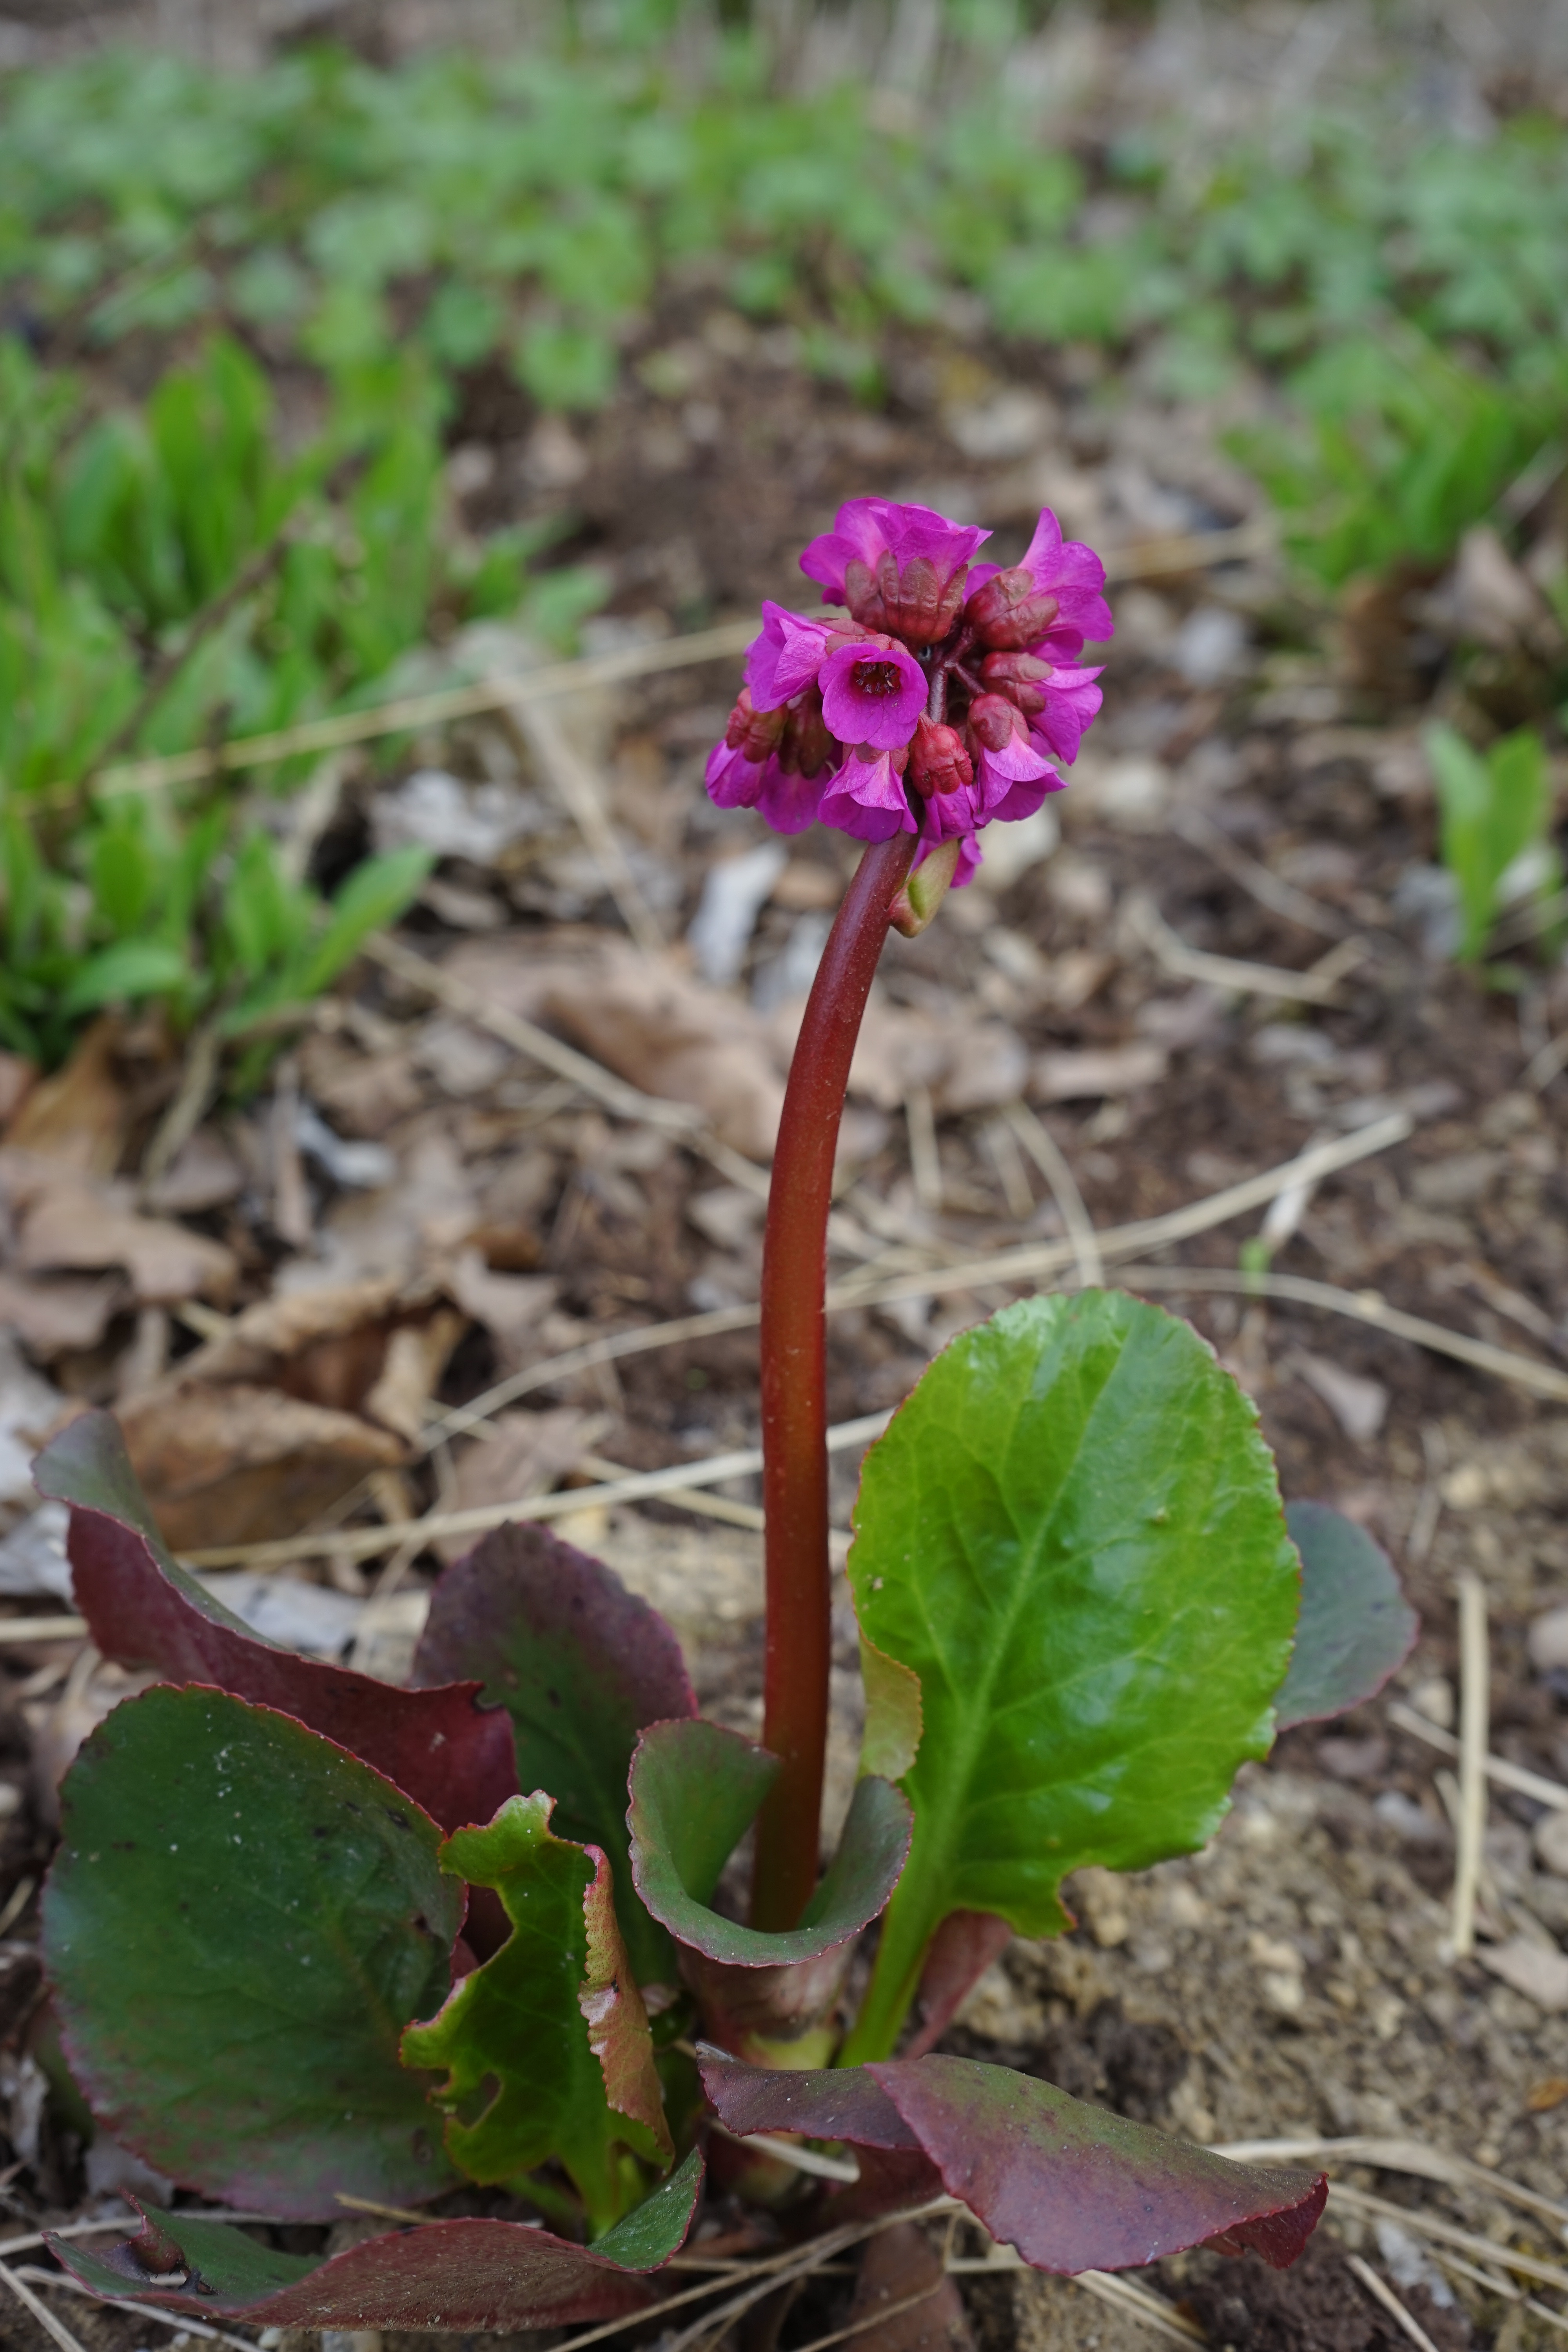
blossom, plant, leaf, flower, bloom, herb, produce, soil, botany, garden, flora, wildflower, stalk, violet, flowering plant, dark purple, dark pink, saxifragaceae, rock crushing plant, annual plant, bergenia, land plant, violet family, settled wurz, bergenia hybrid eroica, eroica